Limehouse Cut

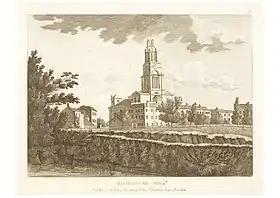
Limehouse Cut in 1809 — apparently being widened. In the background is St Anne's Church and the recently built Commercial Road.

At some stage the Cut was further widened from 55 feet to its present width of 75 feet. When this happened is unclear. It has been suggested it happened during the Beardmore modifications of the 1850s (see below), but this seems improbable. Widening was not called for by Rendel's plans, nor is it mentioned by Beardmore himself. Possibly it happened during the construction of the Commercial Road. An 1809 print seems to show widening excavations alongside the Cut.